Abraham Calovius

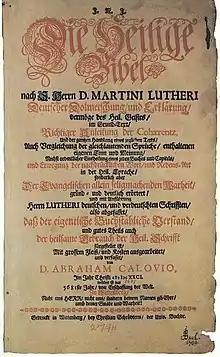
Title page of the Calov Bible, with Bach's signature in the bottom right hand corner.

He was born in Mohrungen (Morąg), Ducal Prussia, a fief of Crown of Poland. After studying at Königsberg, in 1650 he was appointed professor of theology at Wittenberg, where he afterwards became general superintendent and primarius.